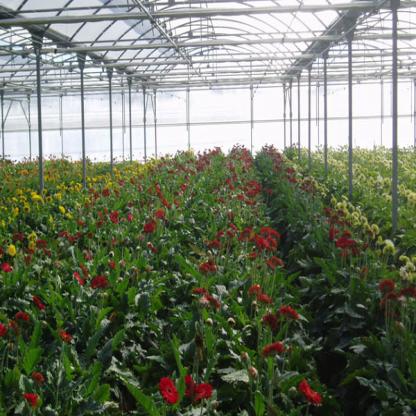
Scene: Indoor